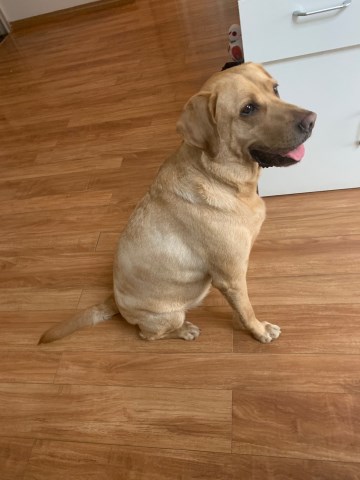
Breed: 3580-n000122-Labrador_retriever